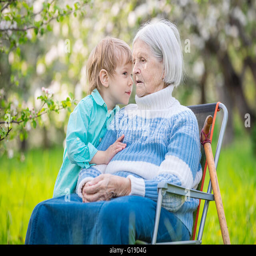
little boy telling a secret to his great grandmother in a blossoming orchard